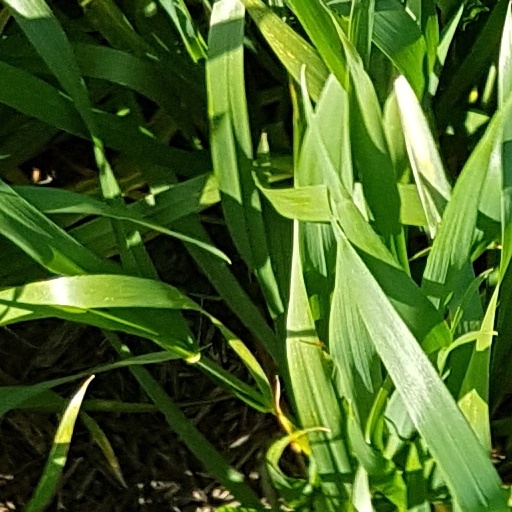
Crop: wheat